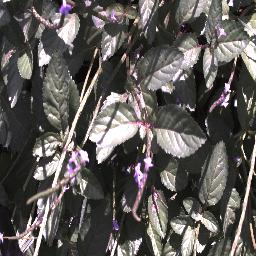
Label: snake_weed